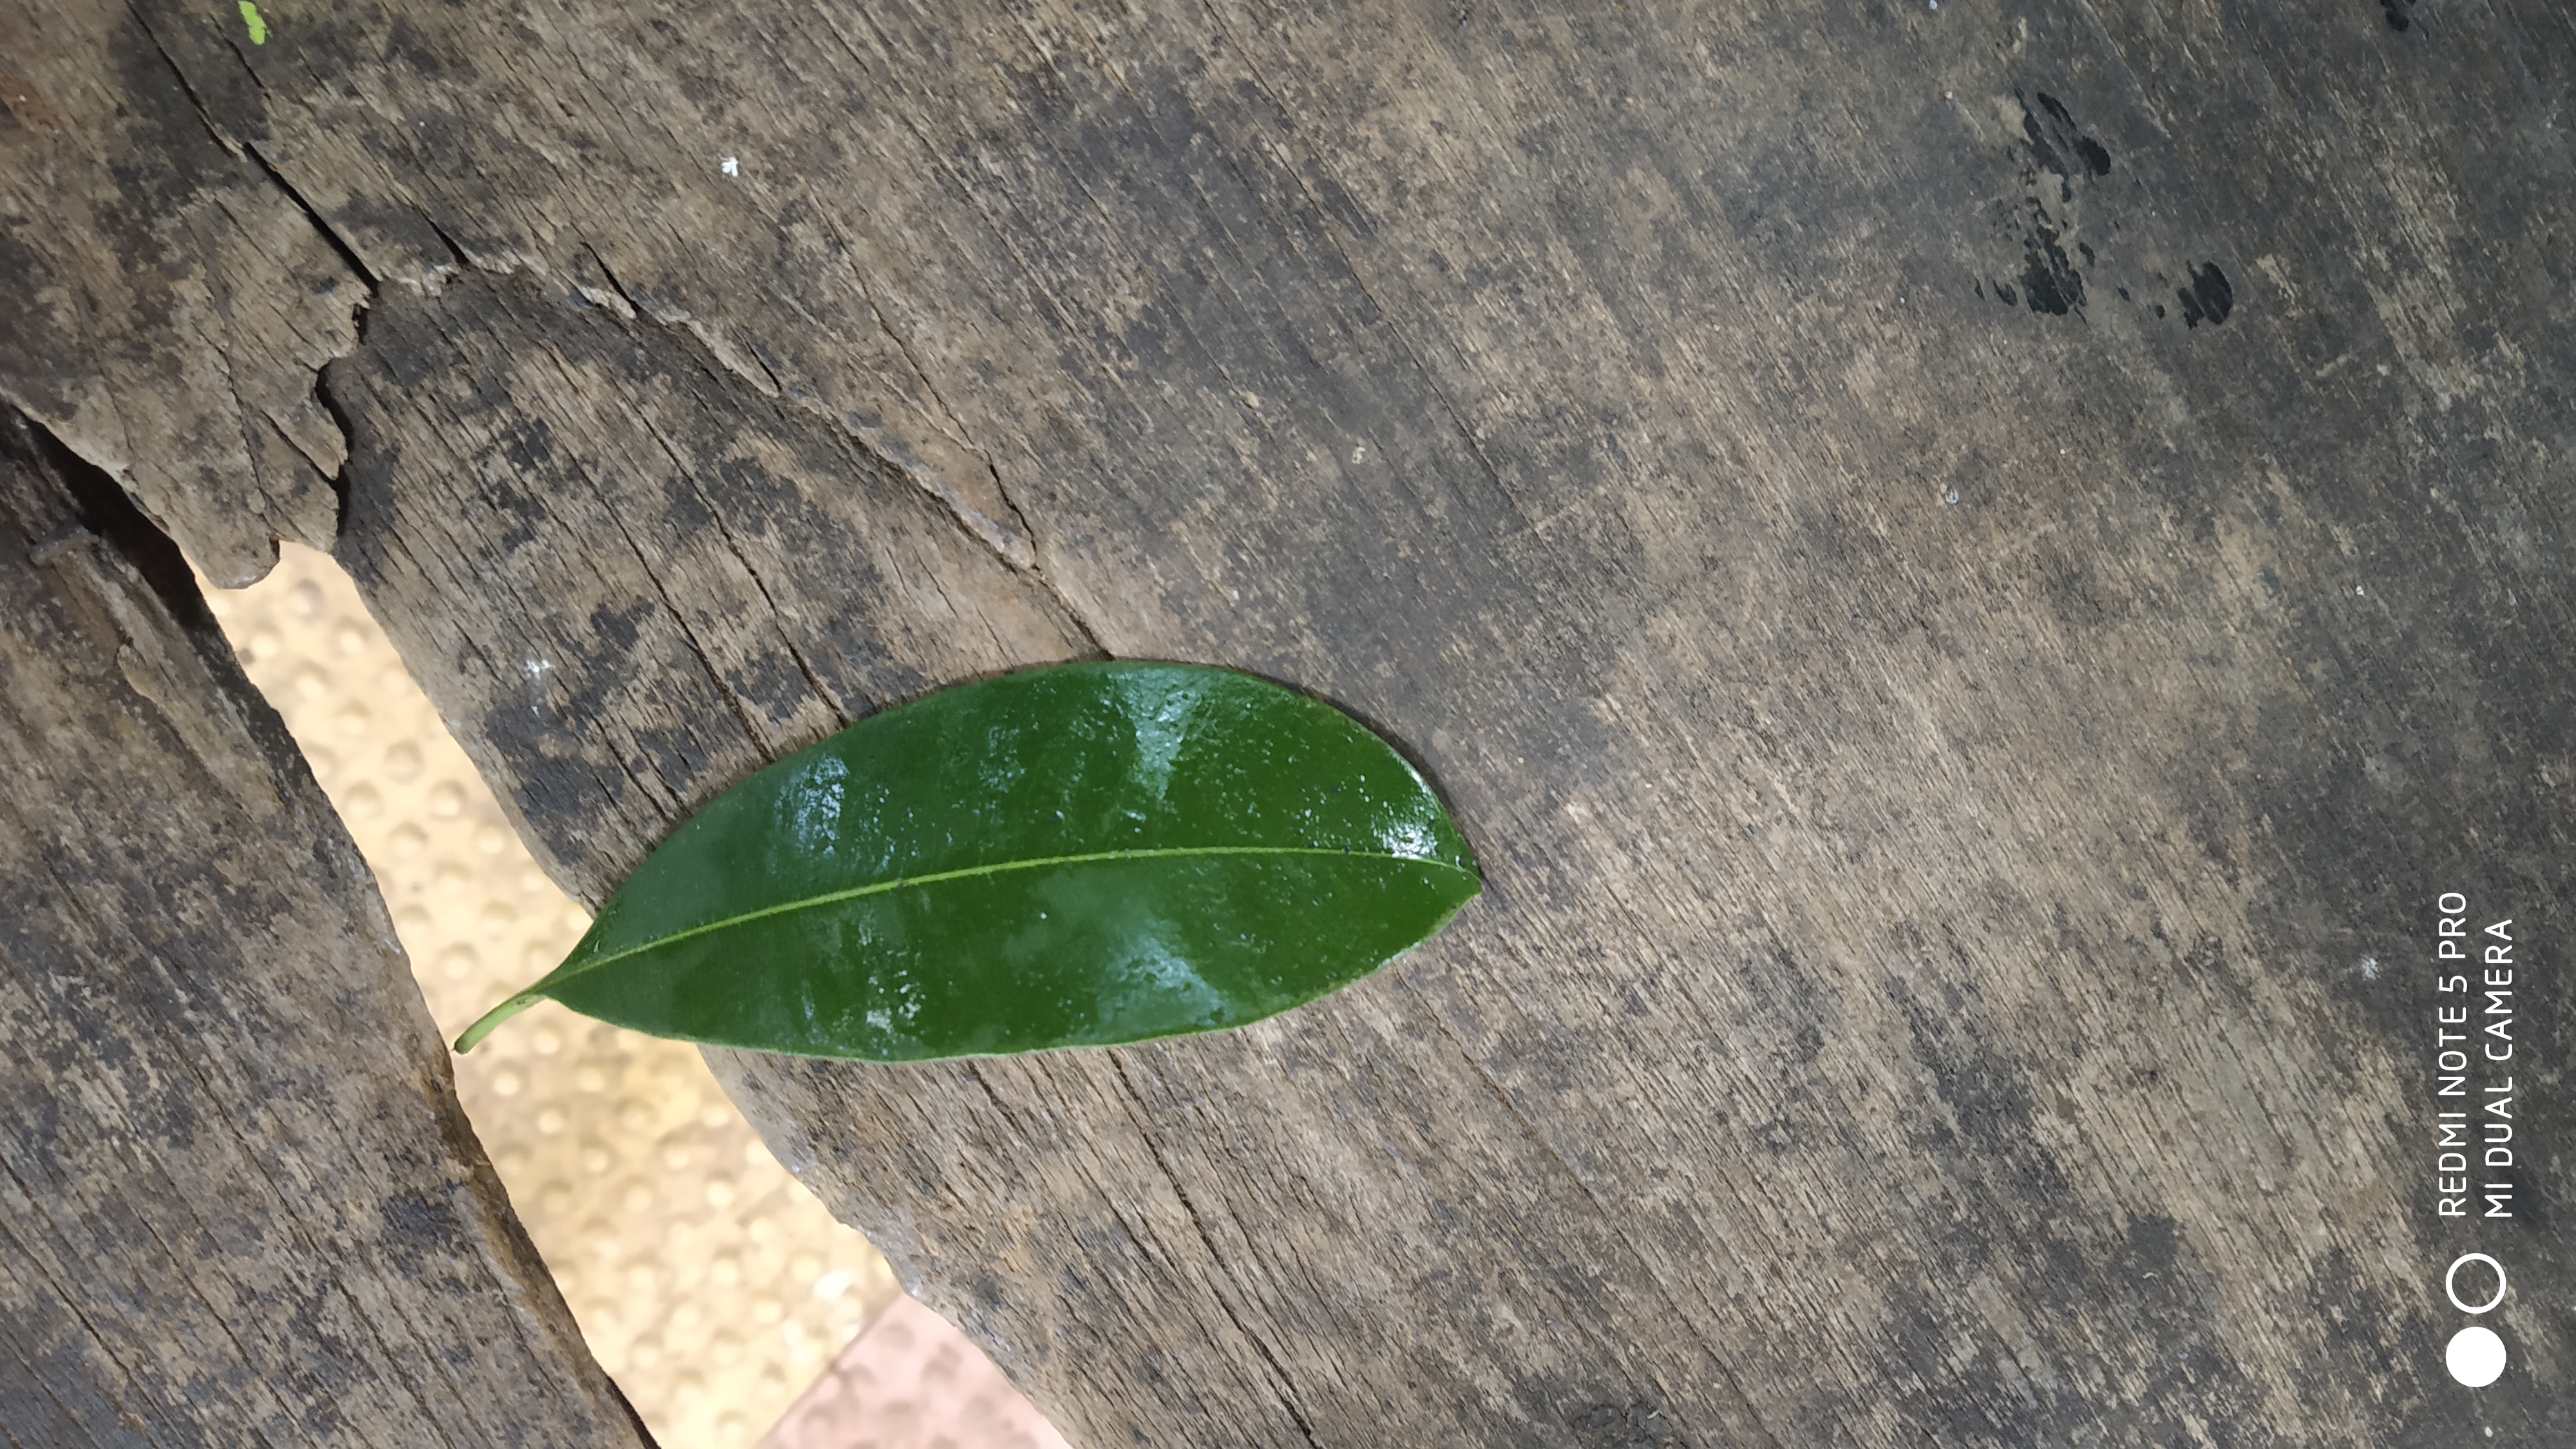
Plant: Sapota